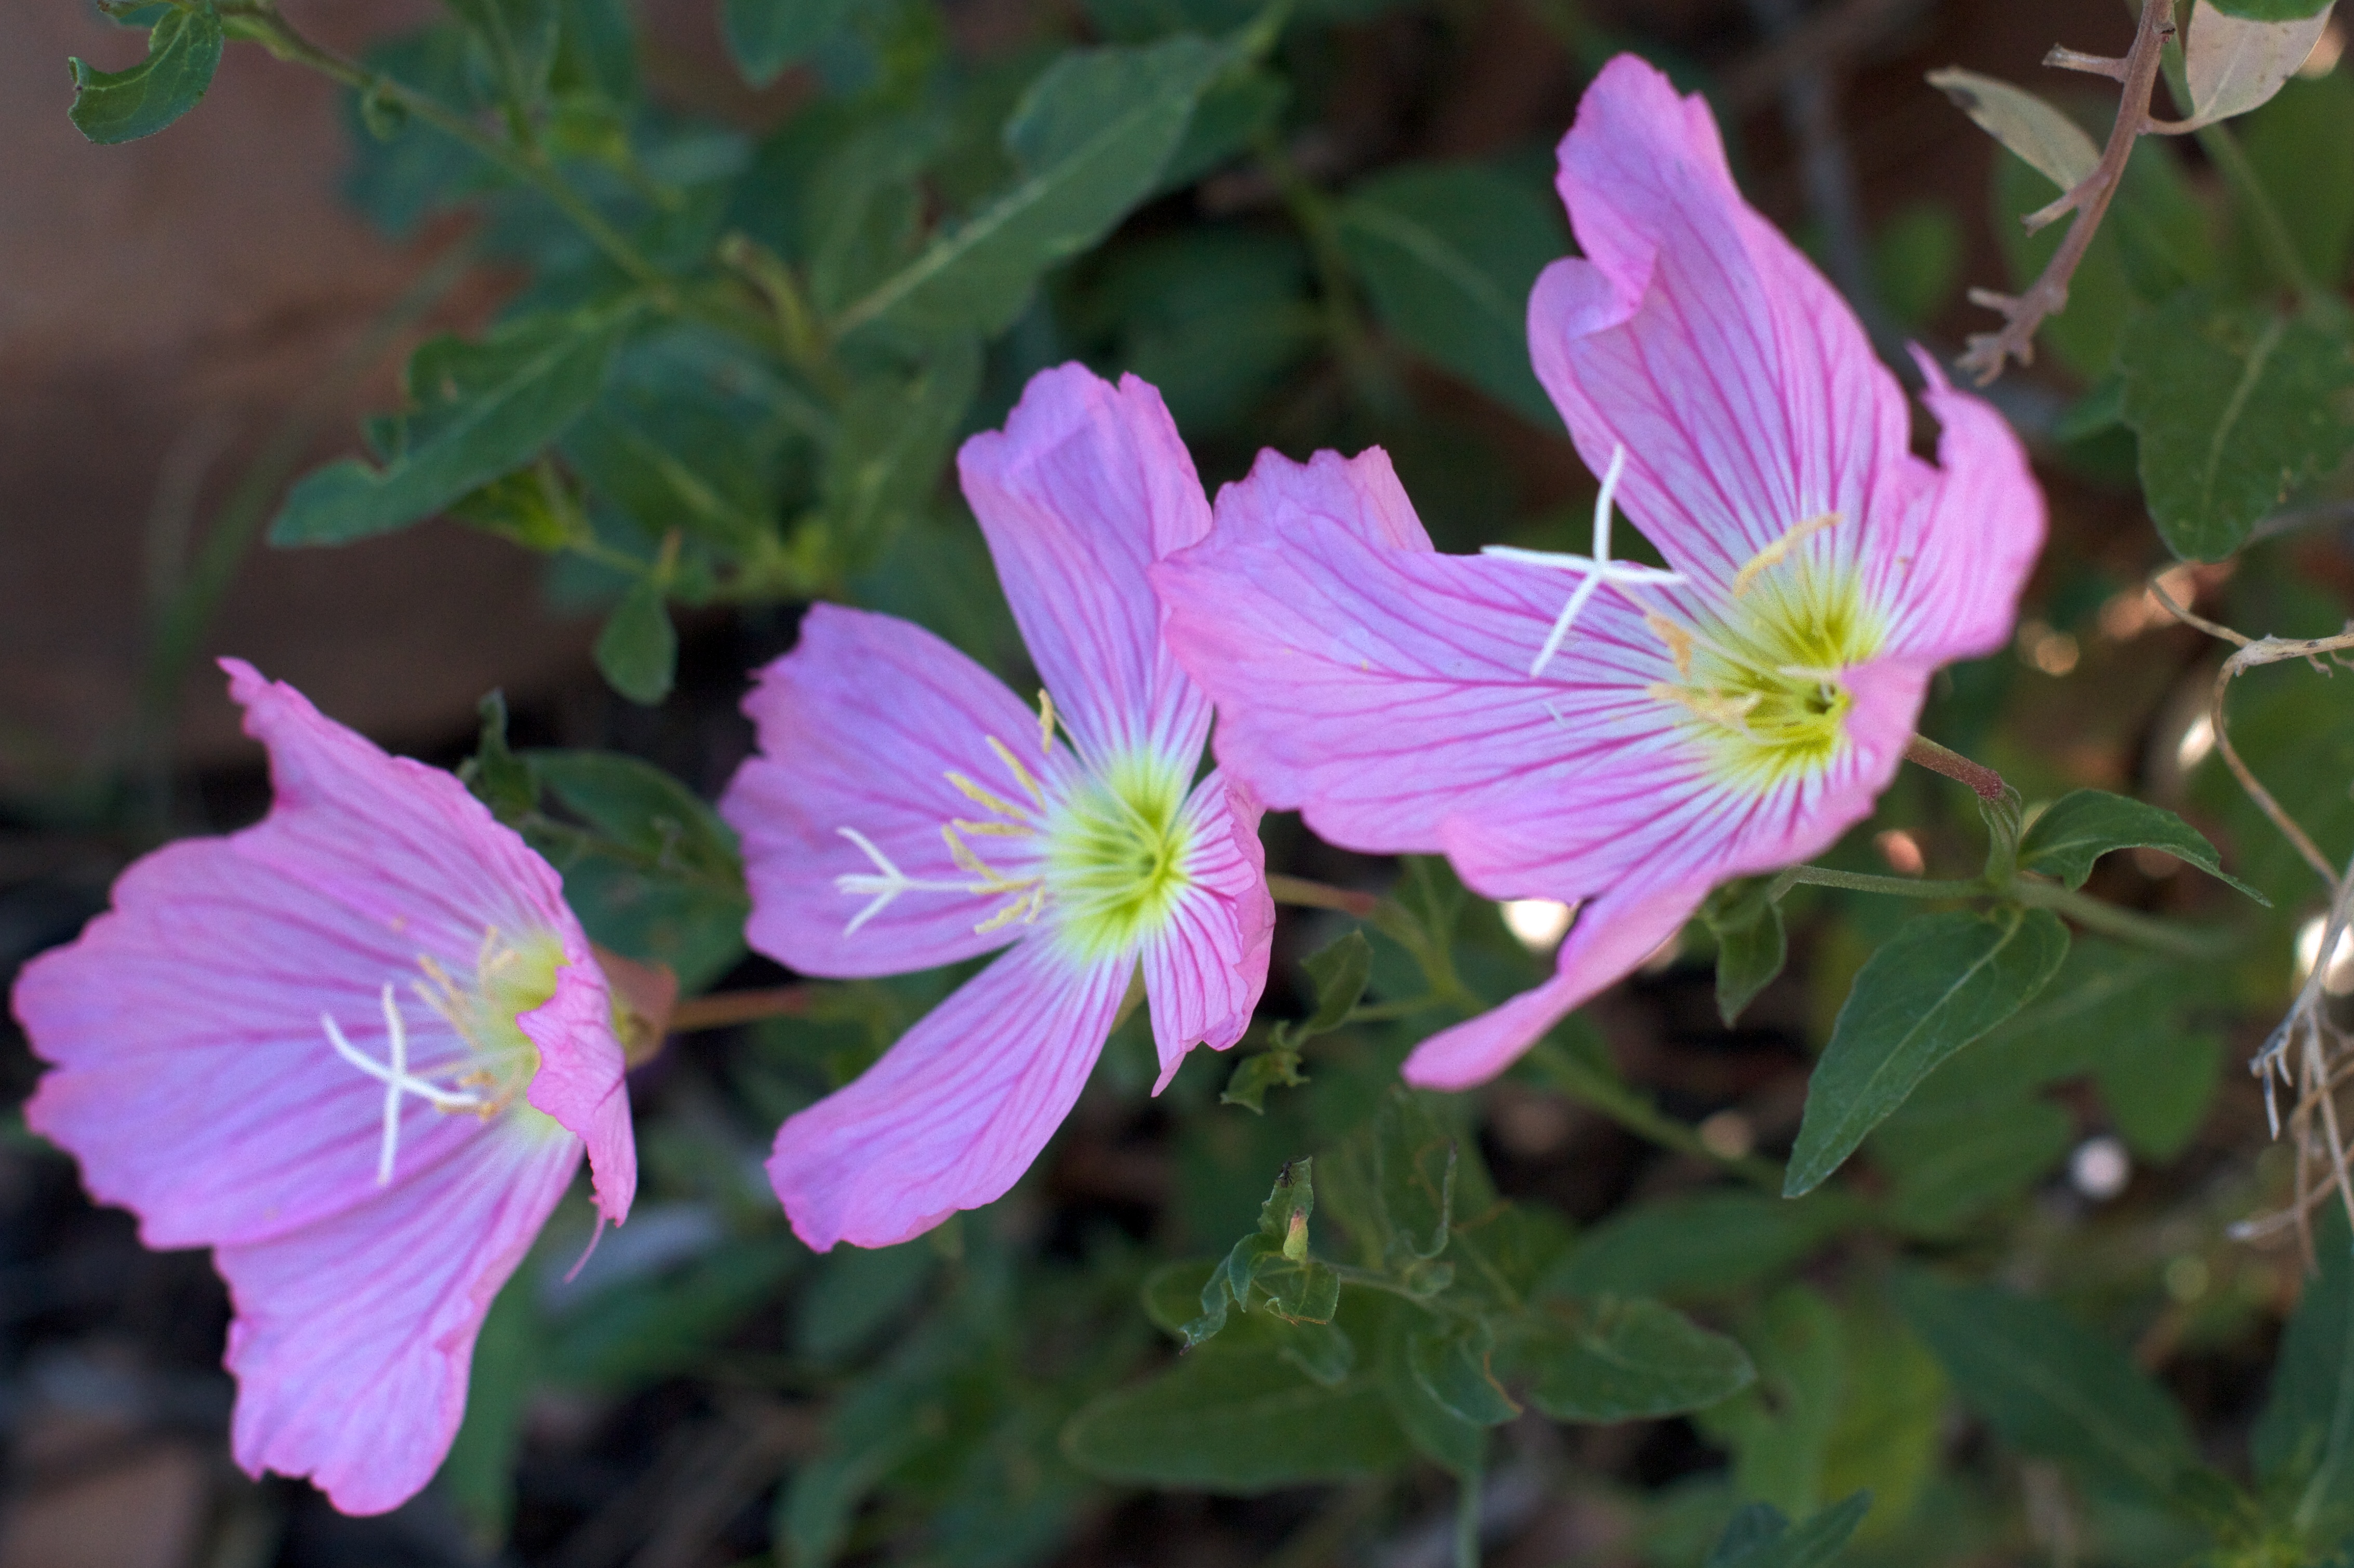
plant, flower, petal, flora, wildflower, geranium, malva, evening primrose, flowering plant, geraniaceae, pink evening primrose, geranium cinereum, annual plant, land plant, geraniales, pinkladies